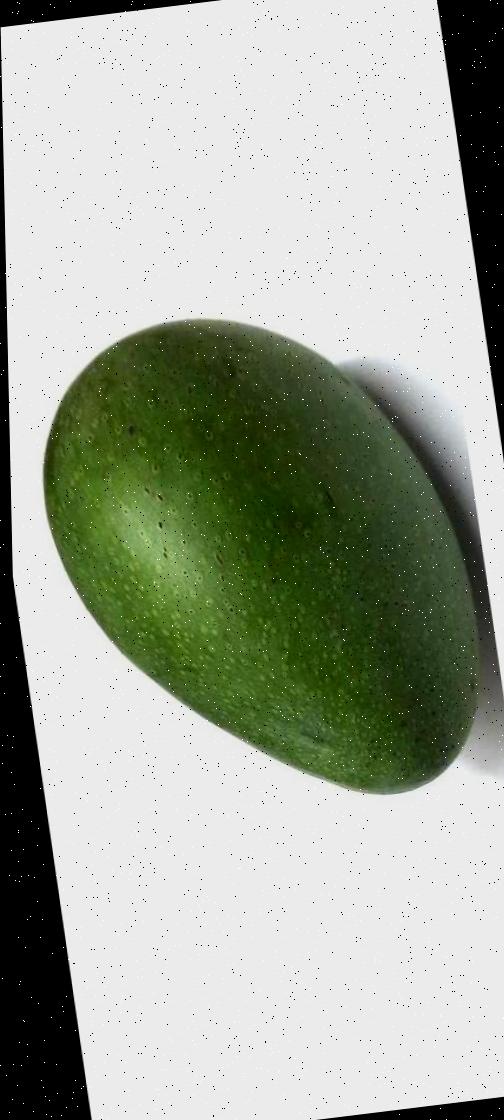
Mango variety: Ashshina Zhinuk